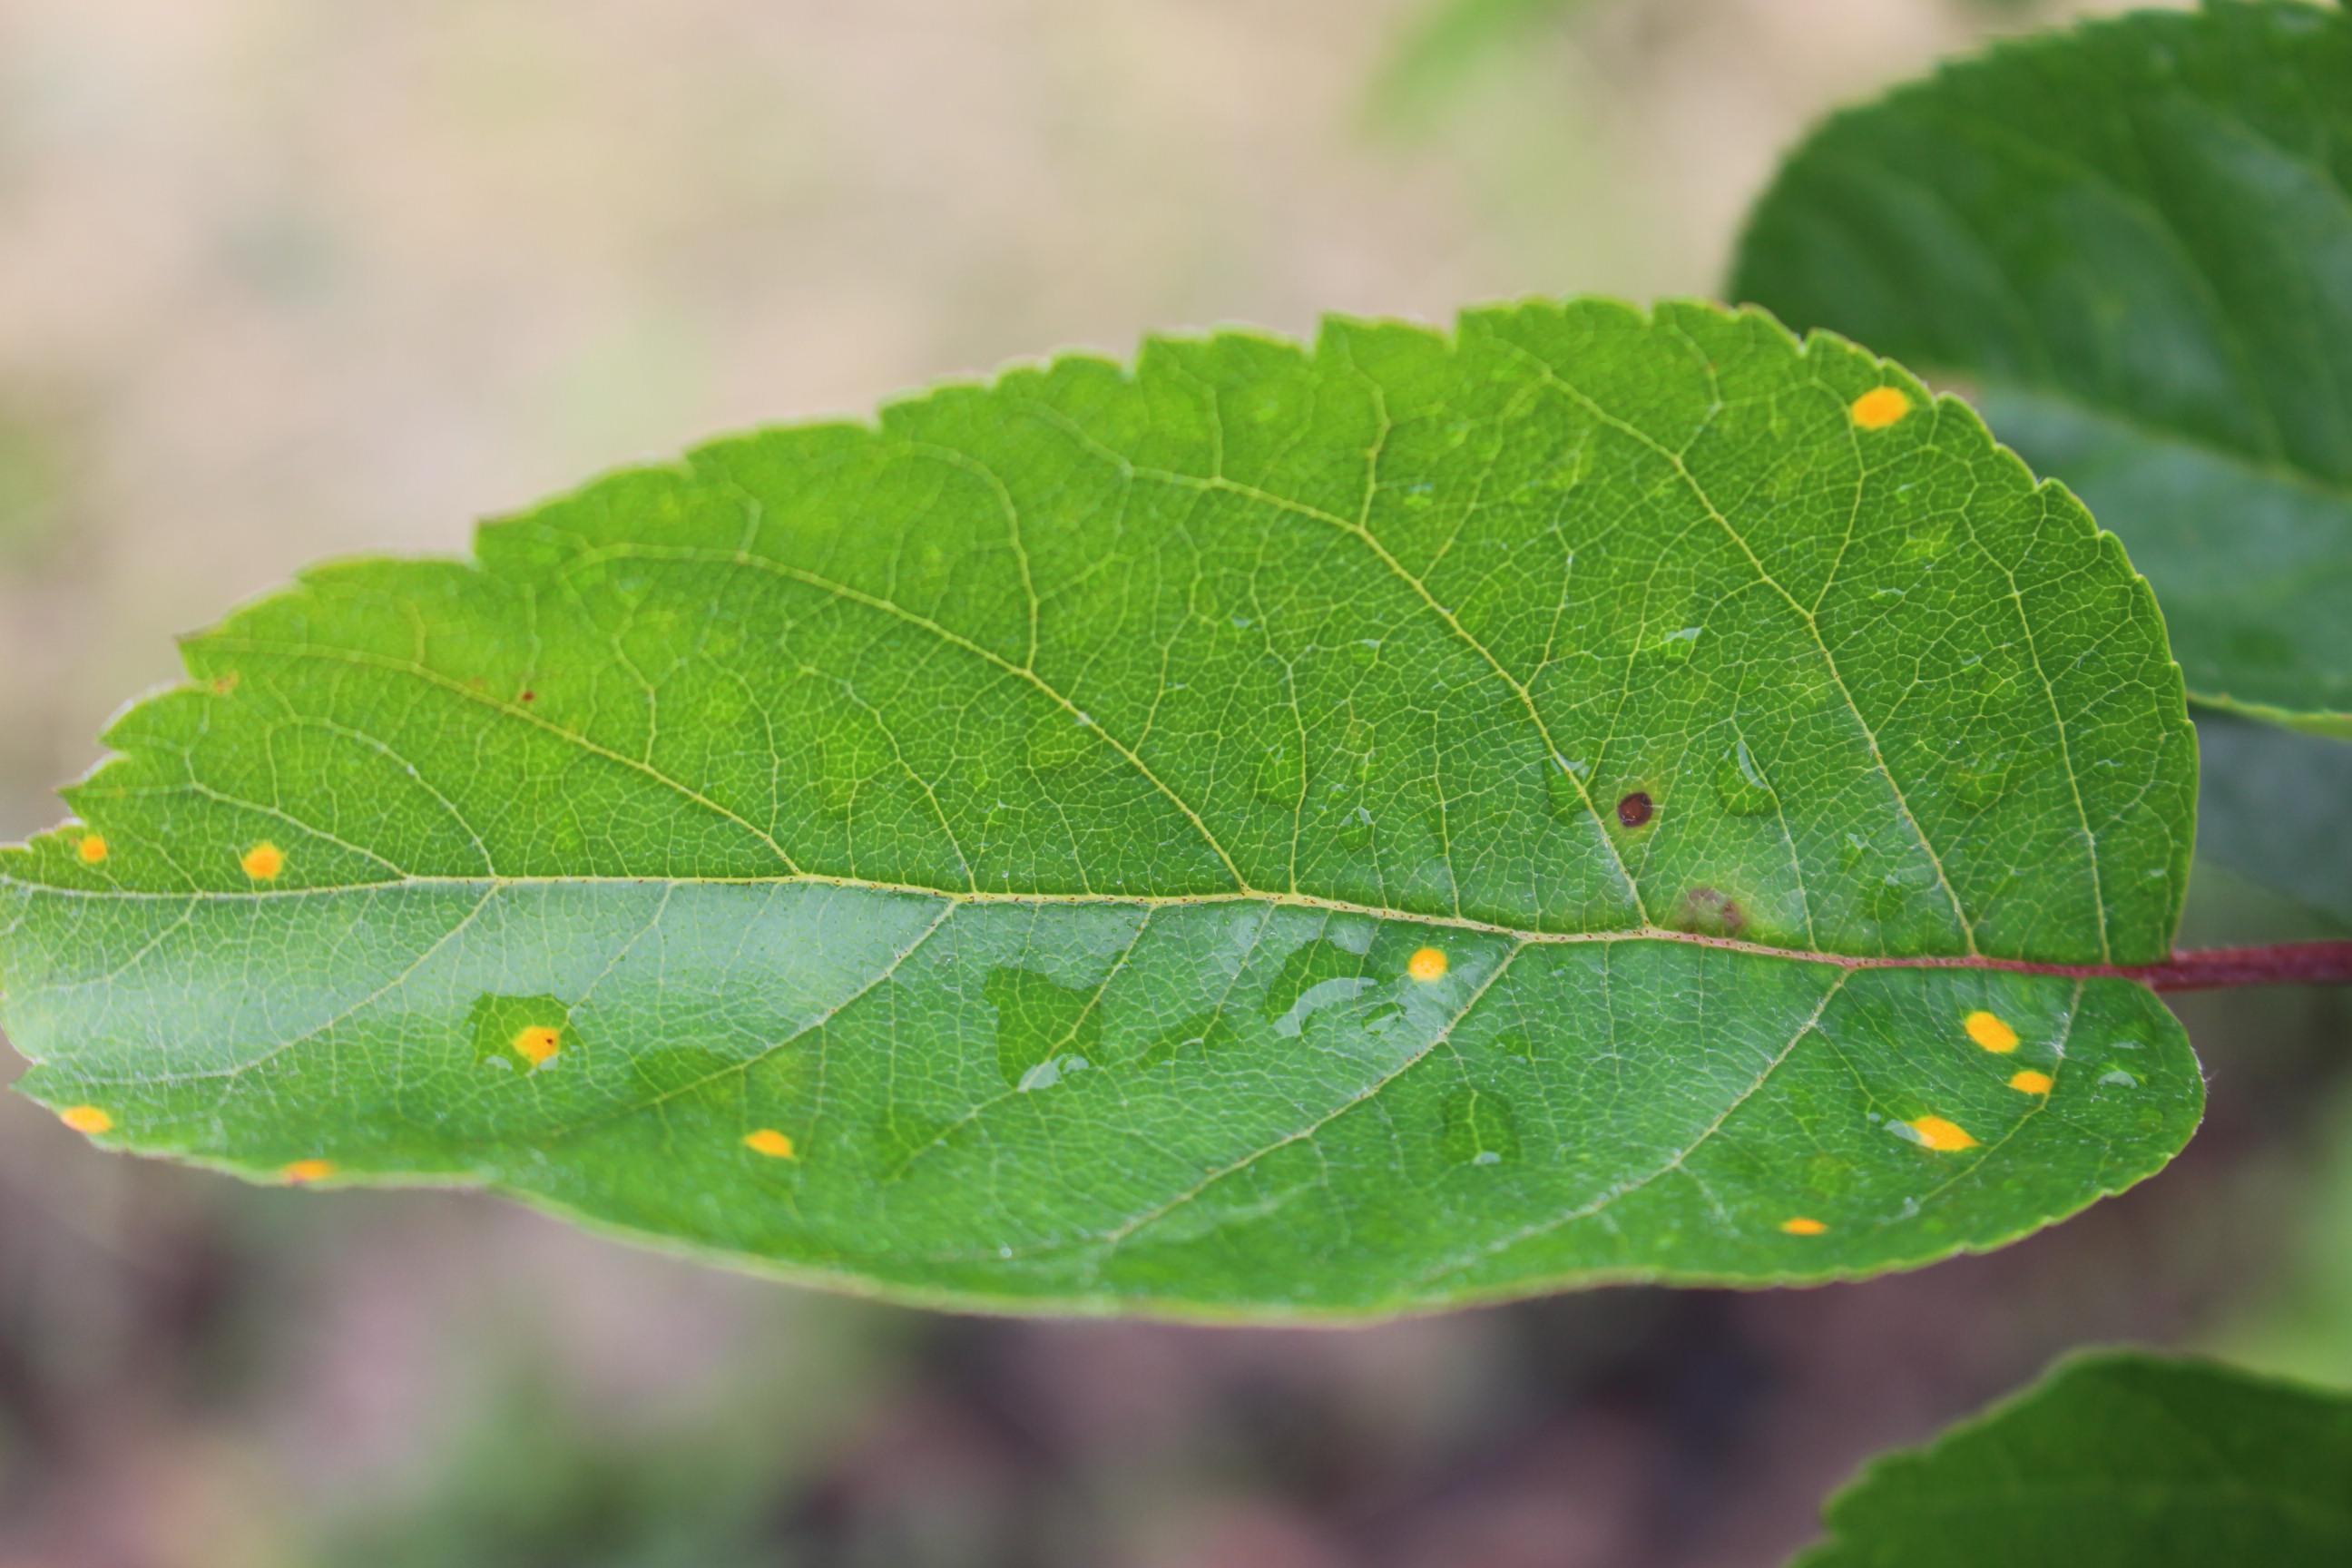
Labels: rust, frog_eye_leaf_spot